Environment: real
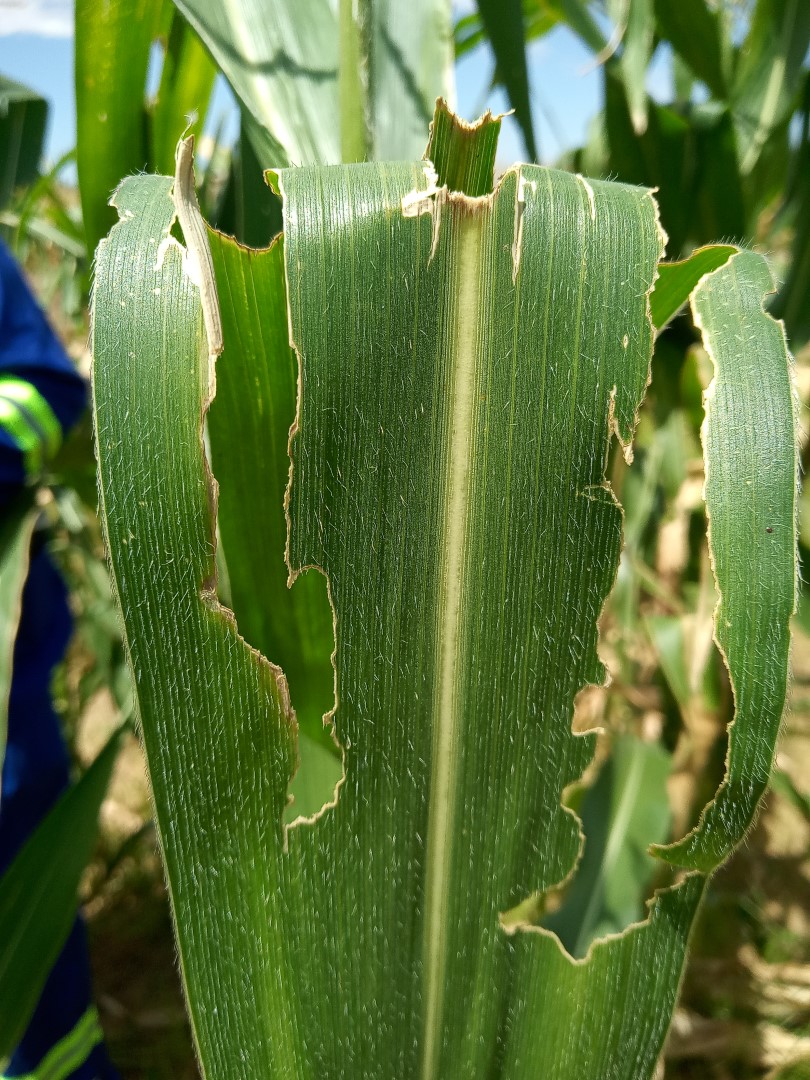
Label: fall_armyworm